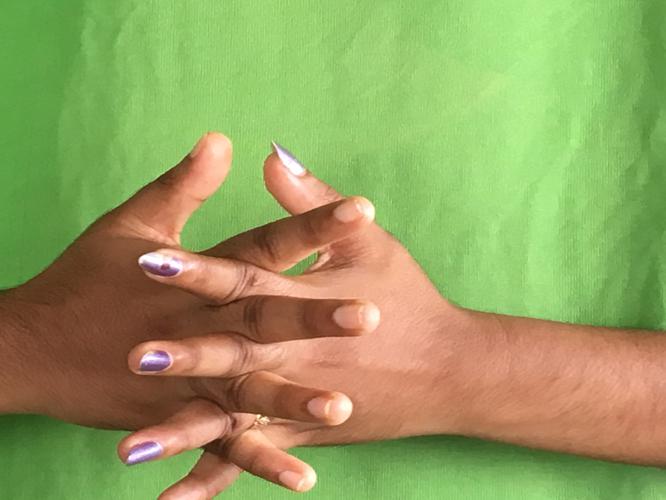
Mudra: Karkatta
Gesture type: double_hand